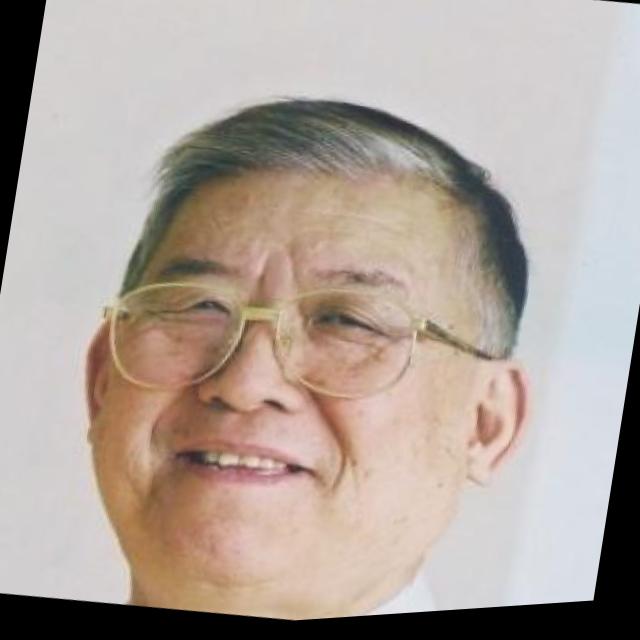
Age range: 65+